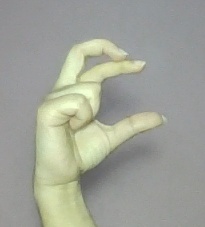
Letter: thal